Little Chief (boat)

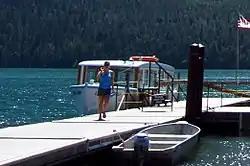

Little Chief is a 1926 boat plying Saint Mary Lake, renamed from Rising Wolf in 1990 after a major restoration. It is a long boat which is wide, made of planked cedar on an oak frame. Its stem and keel are made of fir and it has a steel stem band.